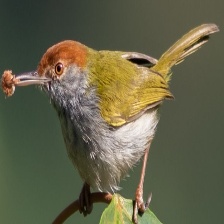
Species: TAILORBIRD
Scientific name: ORTHOTOMUS ATROGULARIS